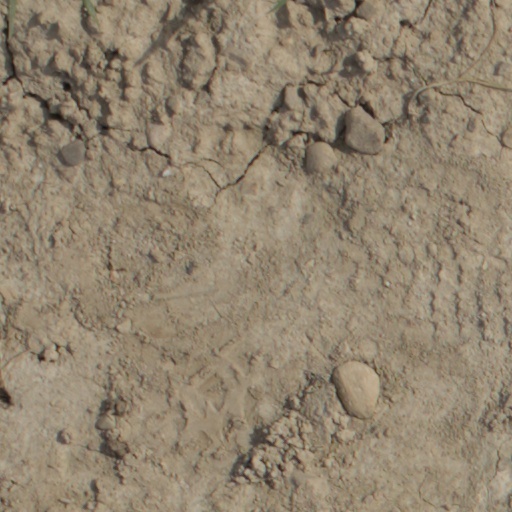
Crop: wheat